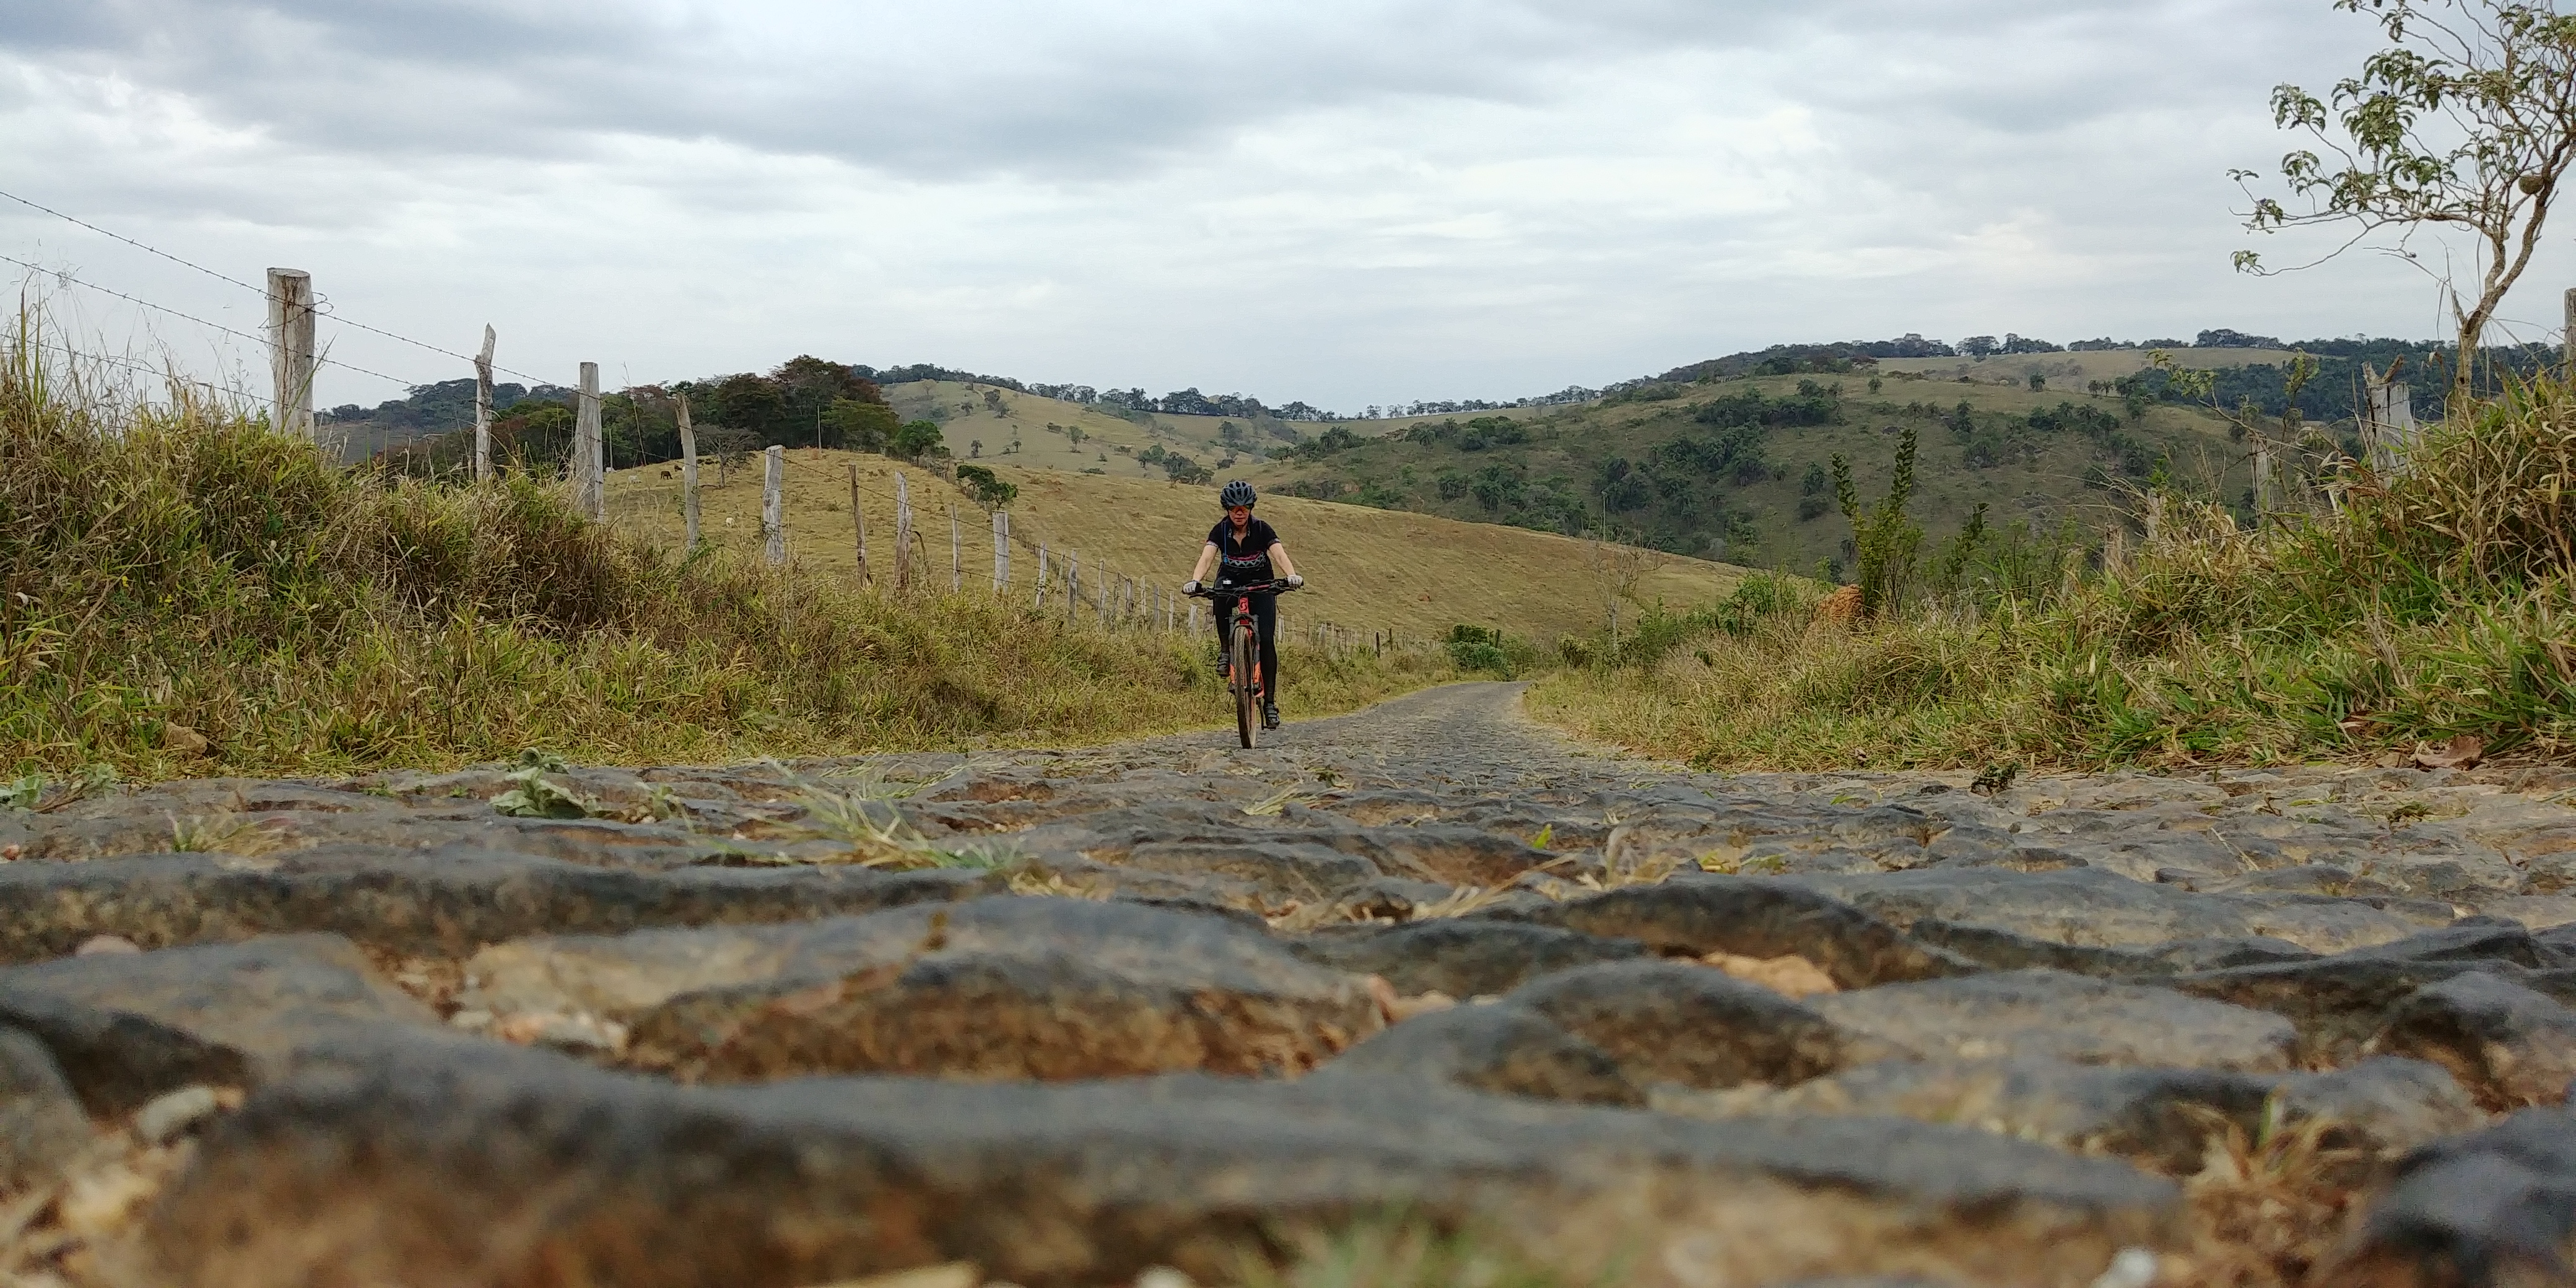
bike, path, geological phenomenon, mountain, trail, tree, sky, hill, rock, soil, landscape, grass, shrubland, vehicle